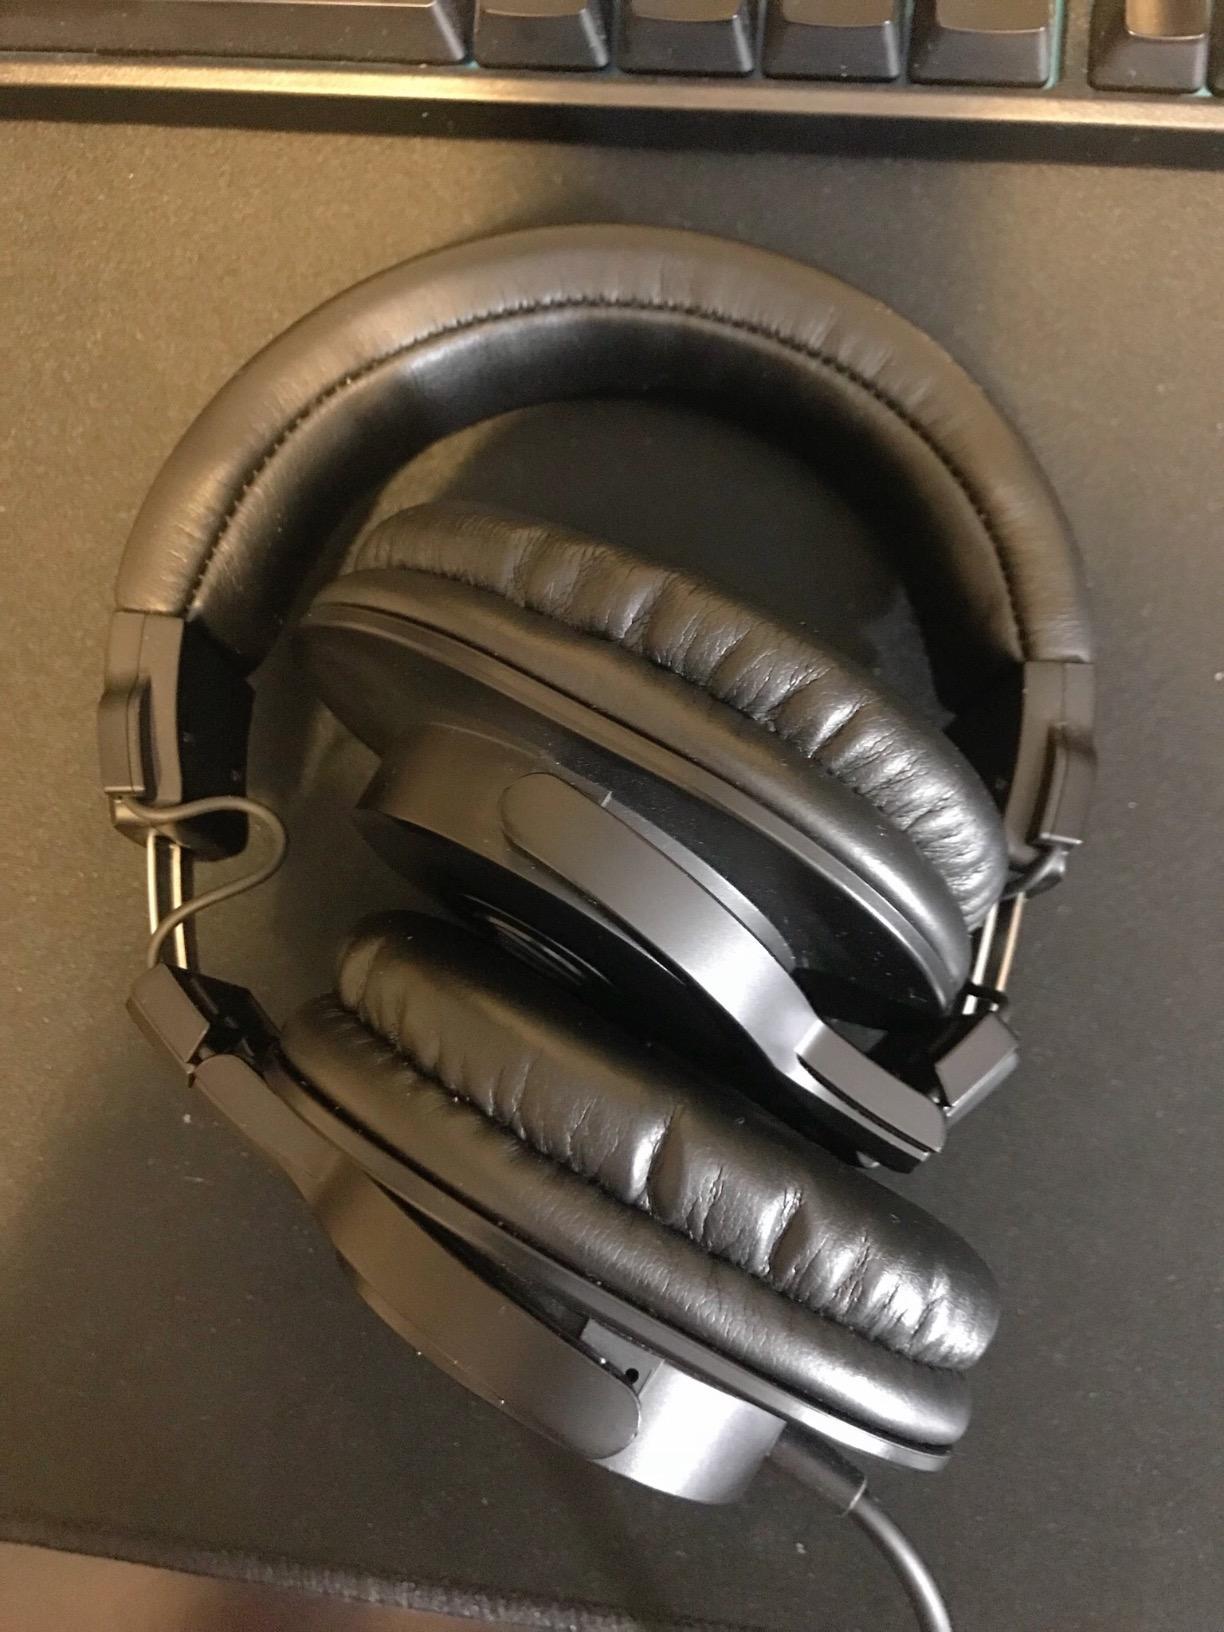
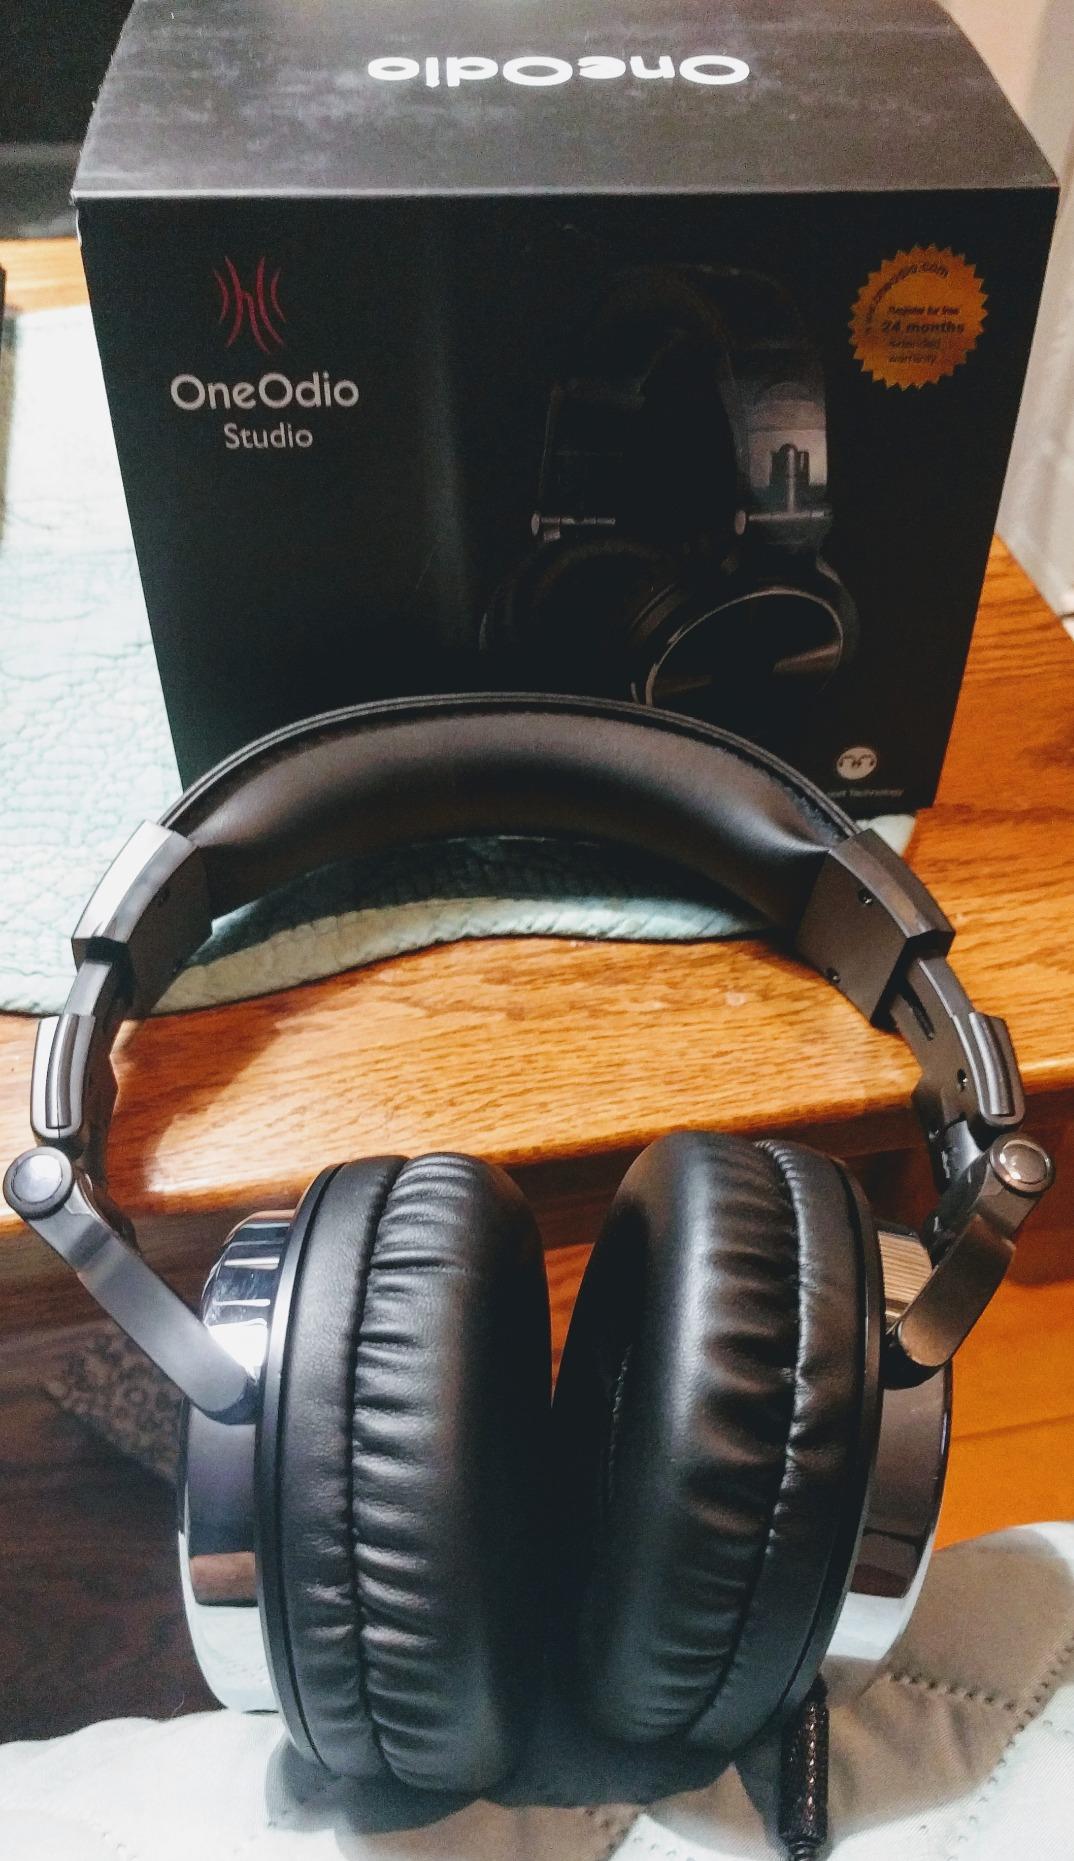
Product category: headphones
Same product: no